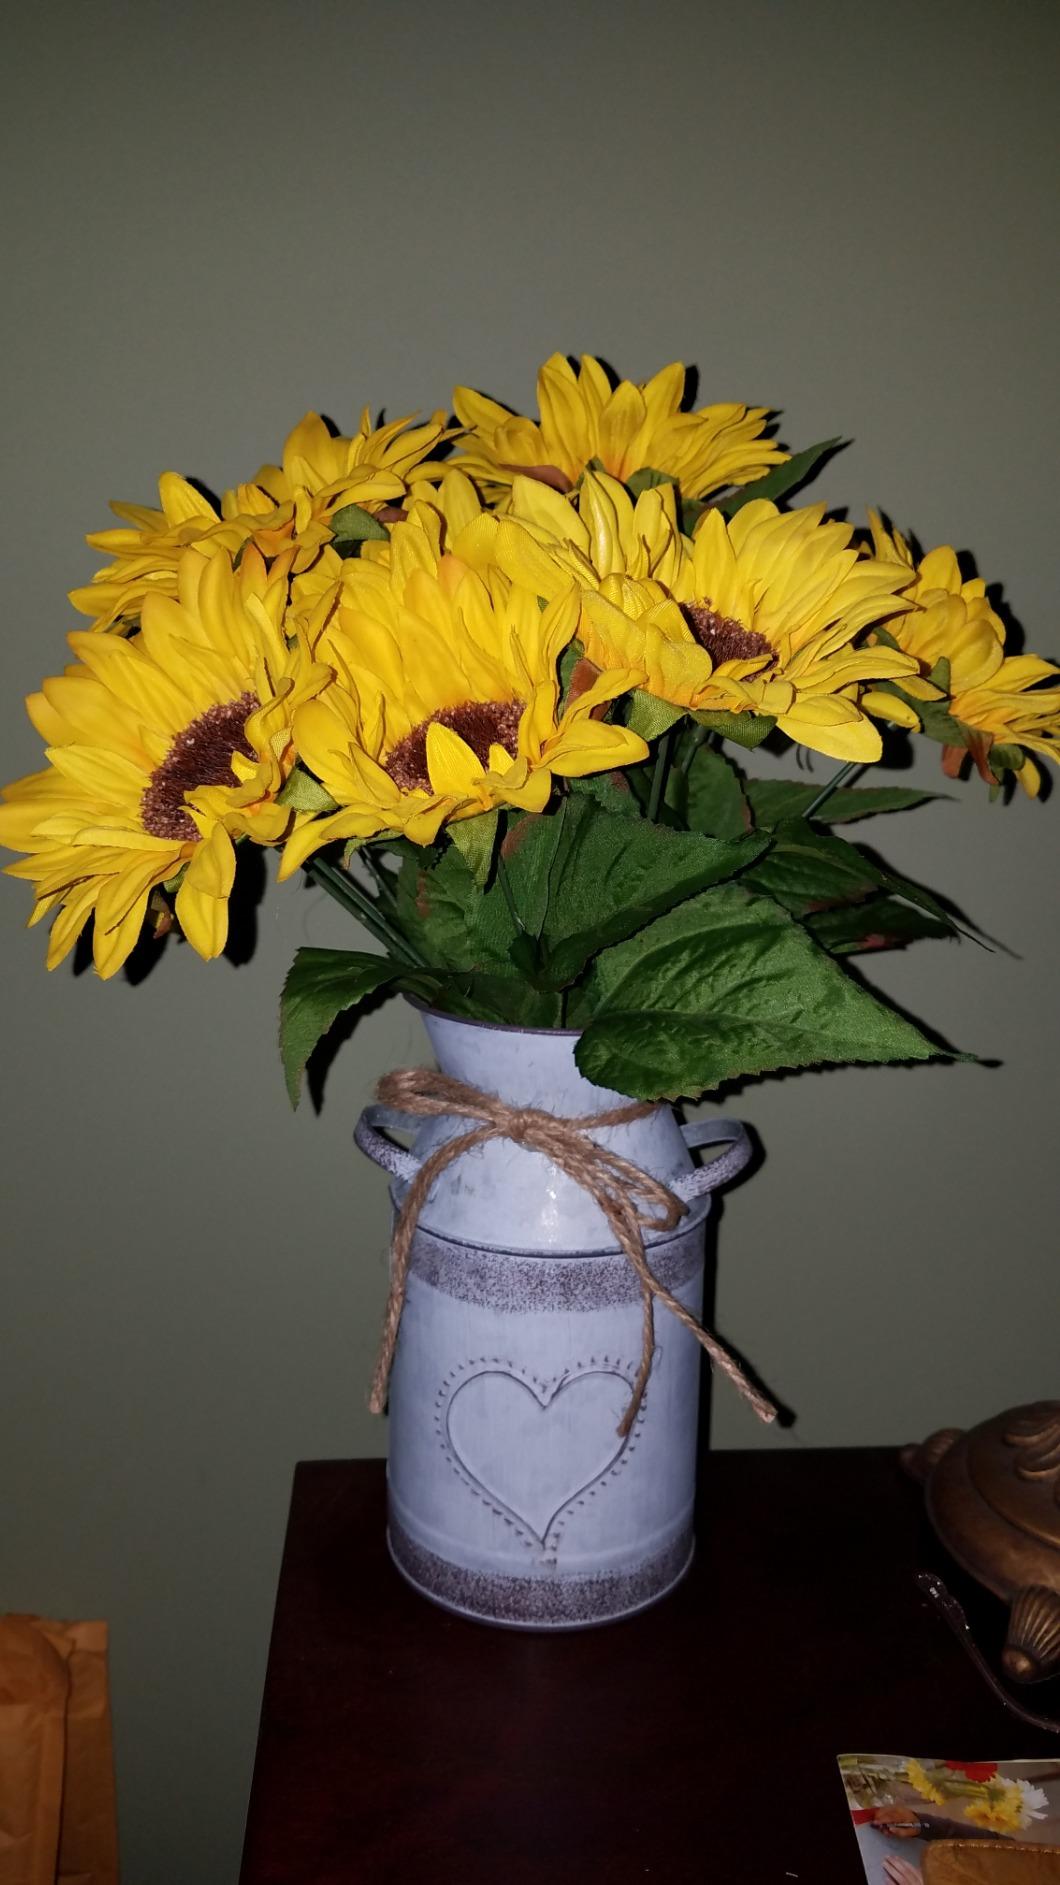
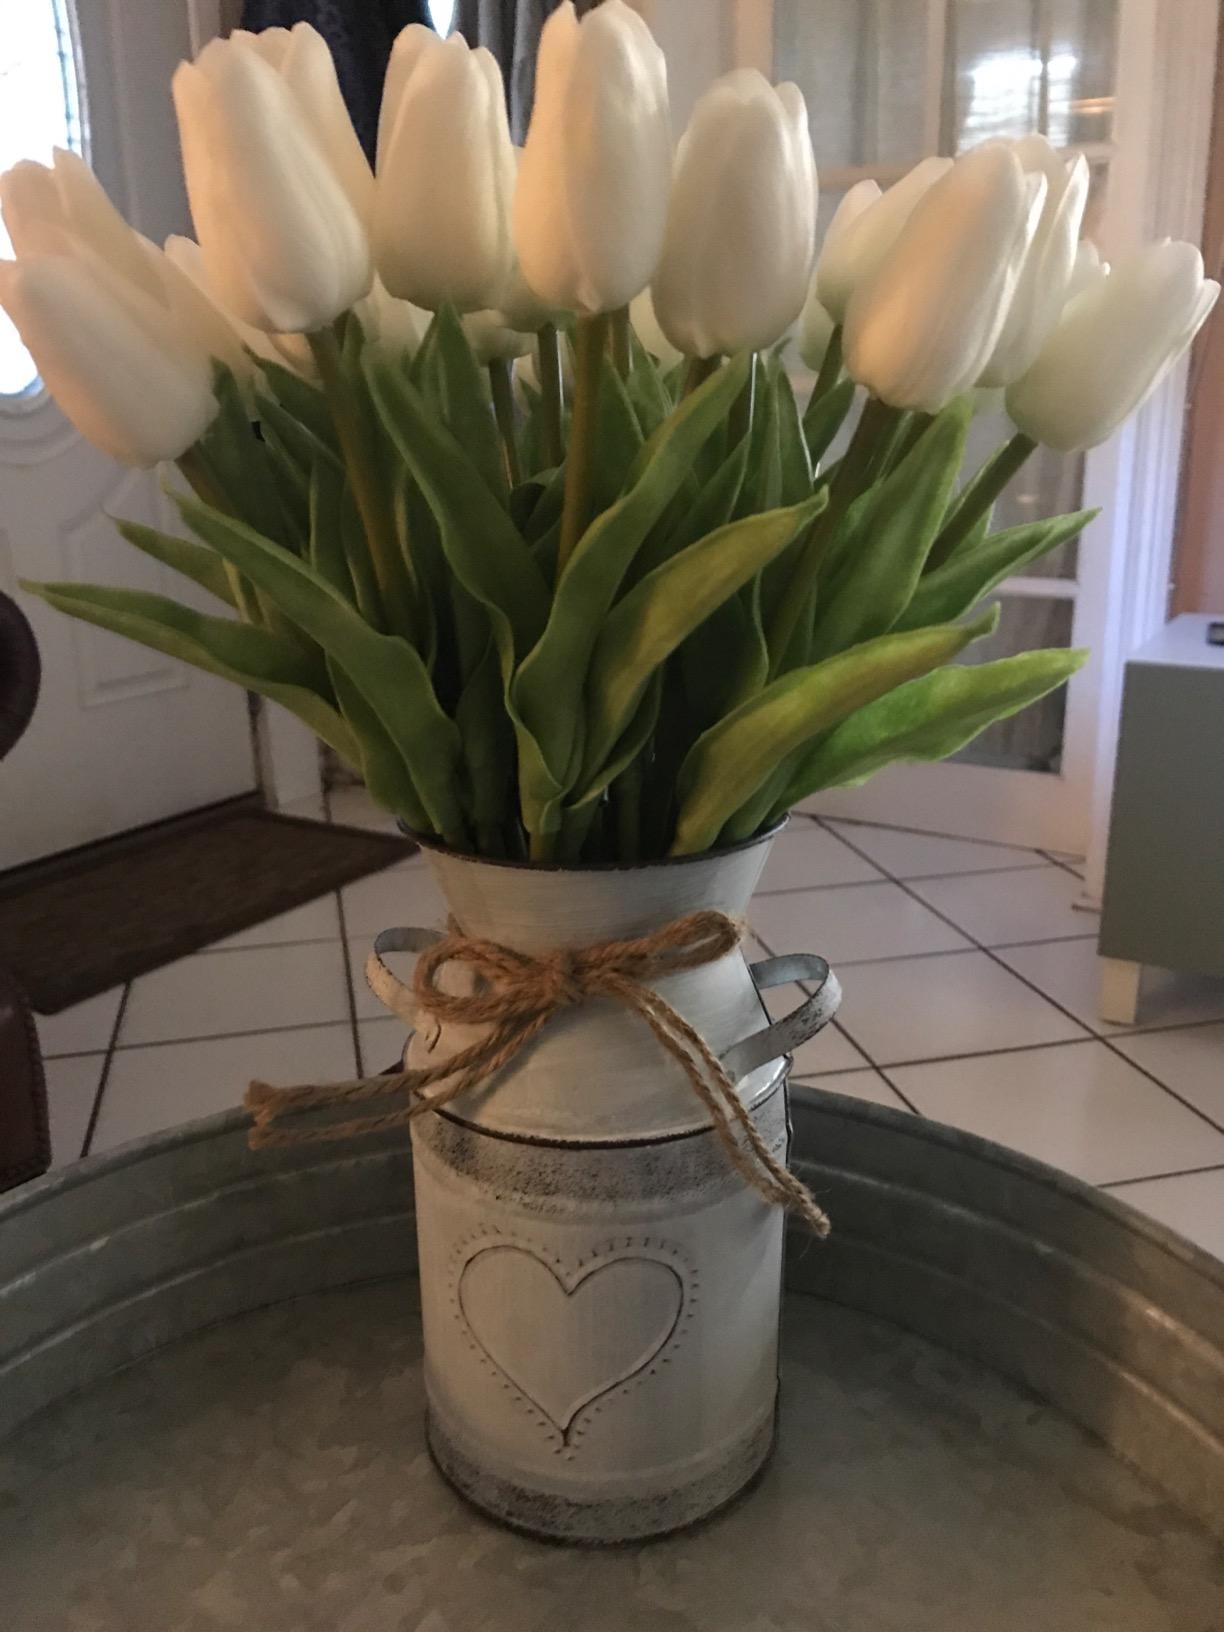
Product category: vase
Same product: yes